Russ Meyer (baseball)

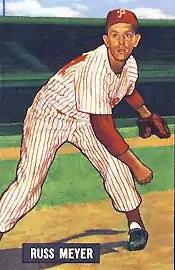
Meyer with the Phillies in 1951

Russell Charles Meyer (October 25, 1923 – November 16, 1997) was an American professional baseball player. A right-handed pitcher, Meyer's professional career lasted for 16 seasons, including 319 games pitched over all or part of 13 years in Major League Baseball for the Chicago Cubs (1946–48; 1956), Philadelphia Phillies (1949–52), Brooklyn Dodgers (1953–55), Cincinnati Redlegs (1956), Boston Red Sox (1957) and Kansas City Athletics (1959). The native of Peru, Illinois, was listed as tall and . His hot temper earned him the nickname "Mad Monk".